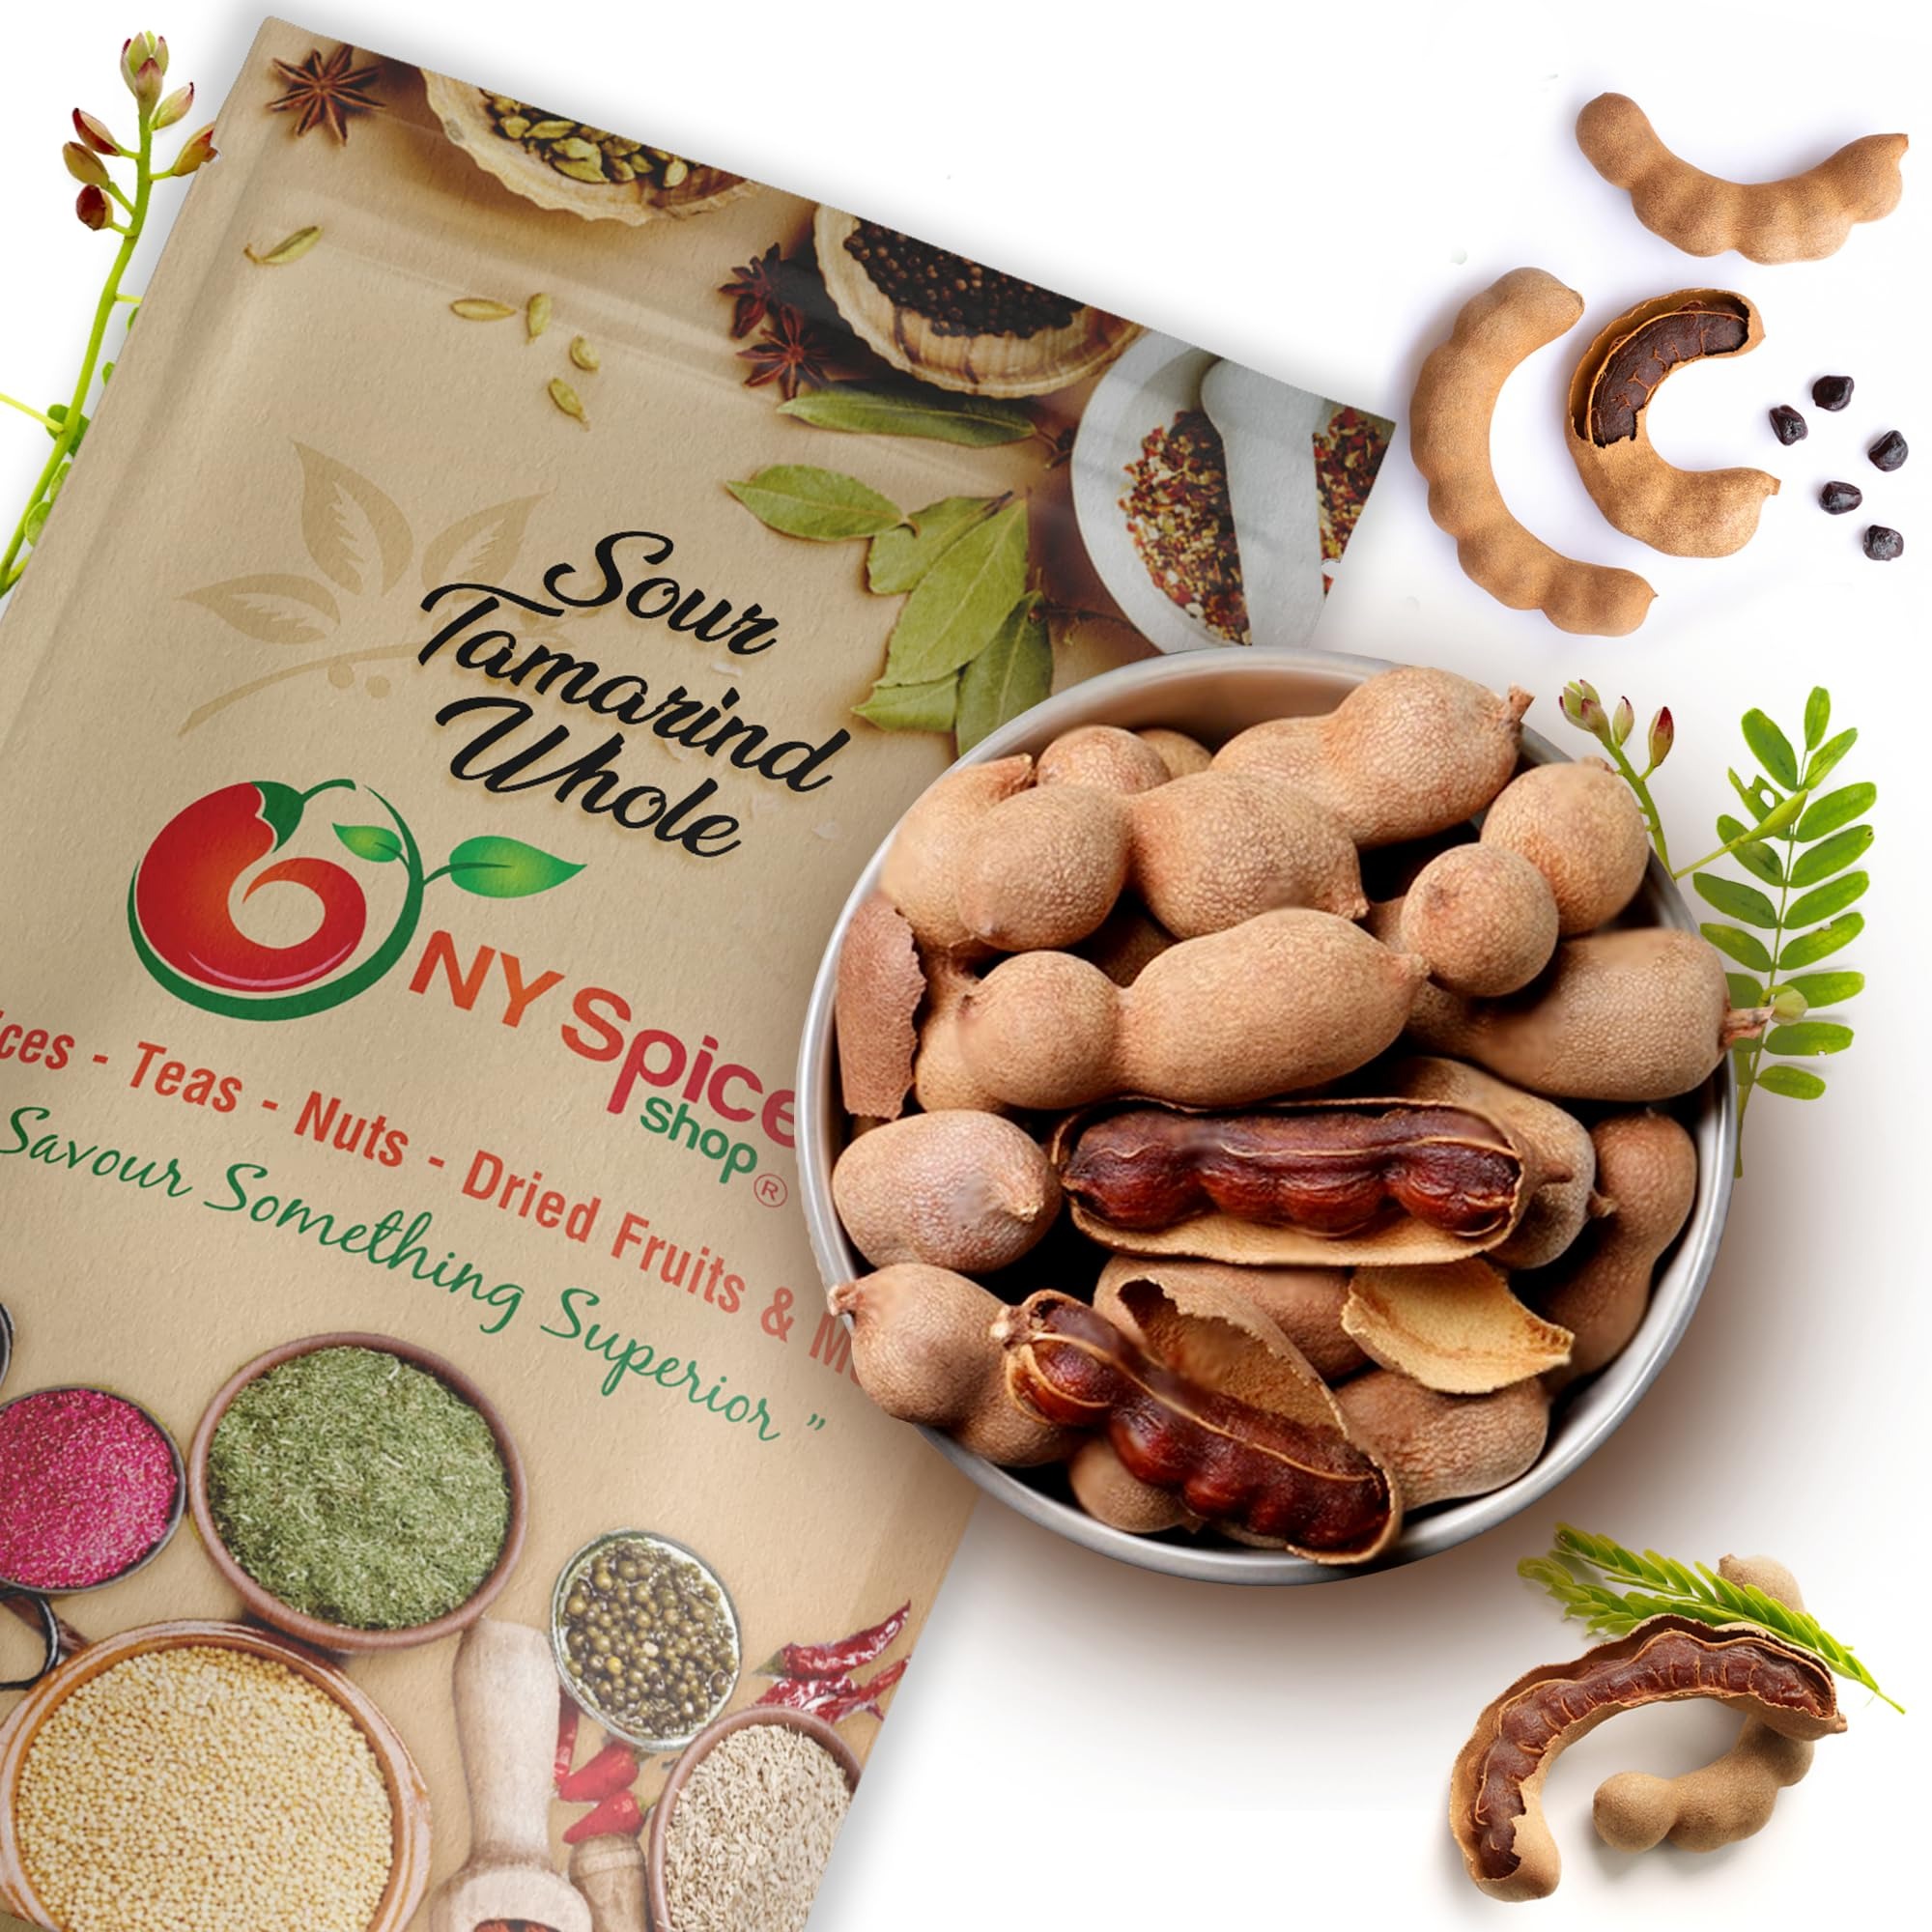
Item Name: NY SPICE SHOP Sour Tamarind Pods - Thailand Tamarinds Fruit - Fresh Whole Dried Tamarindo - Healthy Snack - Delicious & Nutritious Herbal Fruits - 1 Pound
Bullet Point 1: 🍬🌱DELIGHTFUL BLEND OF SOUR AND TANGY - Sour tamarind pods offer a harmonious fusion of sugary Sourness and zesty tanginess, creating a unique flavor profile that tantalizes taste buds.
Bullet Point 2: ⚡️🌞 NATURAL ENERGY BOOST - Packed with natural sugars, these tamarind candy pods provide an instant energy boost, making them a perfect choice for a quick, revitalizing snack to fuel your day.
Bullet Point 3: 🥗🔍RICH SOURCE OF NUTRIENTS - Sour natural tamarind pods are a treasure trove of essential vitamins and minerals, including B-vitamins, iron, and potassium, contributing to overall well-being.
Bullet Point 4: 🍽️🍯CULINARY VERSATILITY - From sauces to tamarind chutneys, desserts to marinades, these tamarind paste pods lend a rich, caramel-like Sourness to a variety of dishes, enhancing culinary creations with their distinct taste.
Bullet Point 5: 🍬🌱A SIMPLE AND TASTY DRINK - Make a refreshing drink using tamarind with these easy steps. Soak a small amount of tamarind pulp in water for a few hours, then strain it to remove fibers or seeds. Souren it with sugar or honey according to your taste, and cool the tamarind water in the refrigerator. You can savor this drink on its own or blend it with other juices for a distinctive flavor.
Product Description: A POPULAR INGREDIENT IN VARIOUS CUISINES TAMARIND PULP IS COMMONLY USED IN COOKING ACROSS SOUTH AND SOUTHEAST ASIA, MEXICO, THE MIDDLE EAST, AND THE CARIBBEAN. PEOPLE NOT ONLY CONSUME THE PULP BUT ALSO FIND THE SEEDS AND LEAVES EDIBLE. THIS VERSATILE INGREDIENT PLAYS A ROLE IN PREPARING SAUCES, MARINADES, CHUTNEYS, DRINKS, AND DESSERTS. INTERESTINGLY, IT IS A KEY COMPONENT IN WORCESTERSHIRE SAUCE. DELIGHTFUL BLEND OF SOUR AND TANGY - Sour tamarind pods offer a harmonious fusion of sugary Sourness and zesty tanginess, creating a unique flavor profile that tantalizes taste buds. NATURAL ENERGY BOOST - Packed with natural sugars, these tamarind candy pods provide an instant energy boost, making them a perfect choice for a quick, revitalizing snack to fuel your day. RICH SOURCE OF NUTRIENTS - Sour natural tamarind pods are a treasure trove of essential vitamins and minerals, including B-vitamins, iron, and potassium, contributing to overall well-being. CULINARY VERSATILITY - From sauces to tamarind chutneys, desserts to marinades, these tamarind paste pods lend a rich, caramel-like Sourness to a variety of dishes, enhancing culinary creations with their distinct taste. VERSATILE MEAL ENHANCER – Also known as Indian dates, our tamarind can be used for creating Thai pasts, Mexican candies or Agua Fresca, traditional Asian meals, amazing curry, Malaysian satay, and other exciting options friends and family will enjoy. Enjoy a mouth-watering, long-lasting, rich, and fruity flavor. High performance human fuel, and perfect high-energy snack for home and office. Seedless Dried Sour Tamarind offer intriguing texture and a naturally Sour flavor that is perfect for snacking and cooking; great source of Energy.
Value: 16.0
Unit: Ounce

Price: 12.99